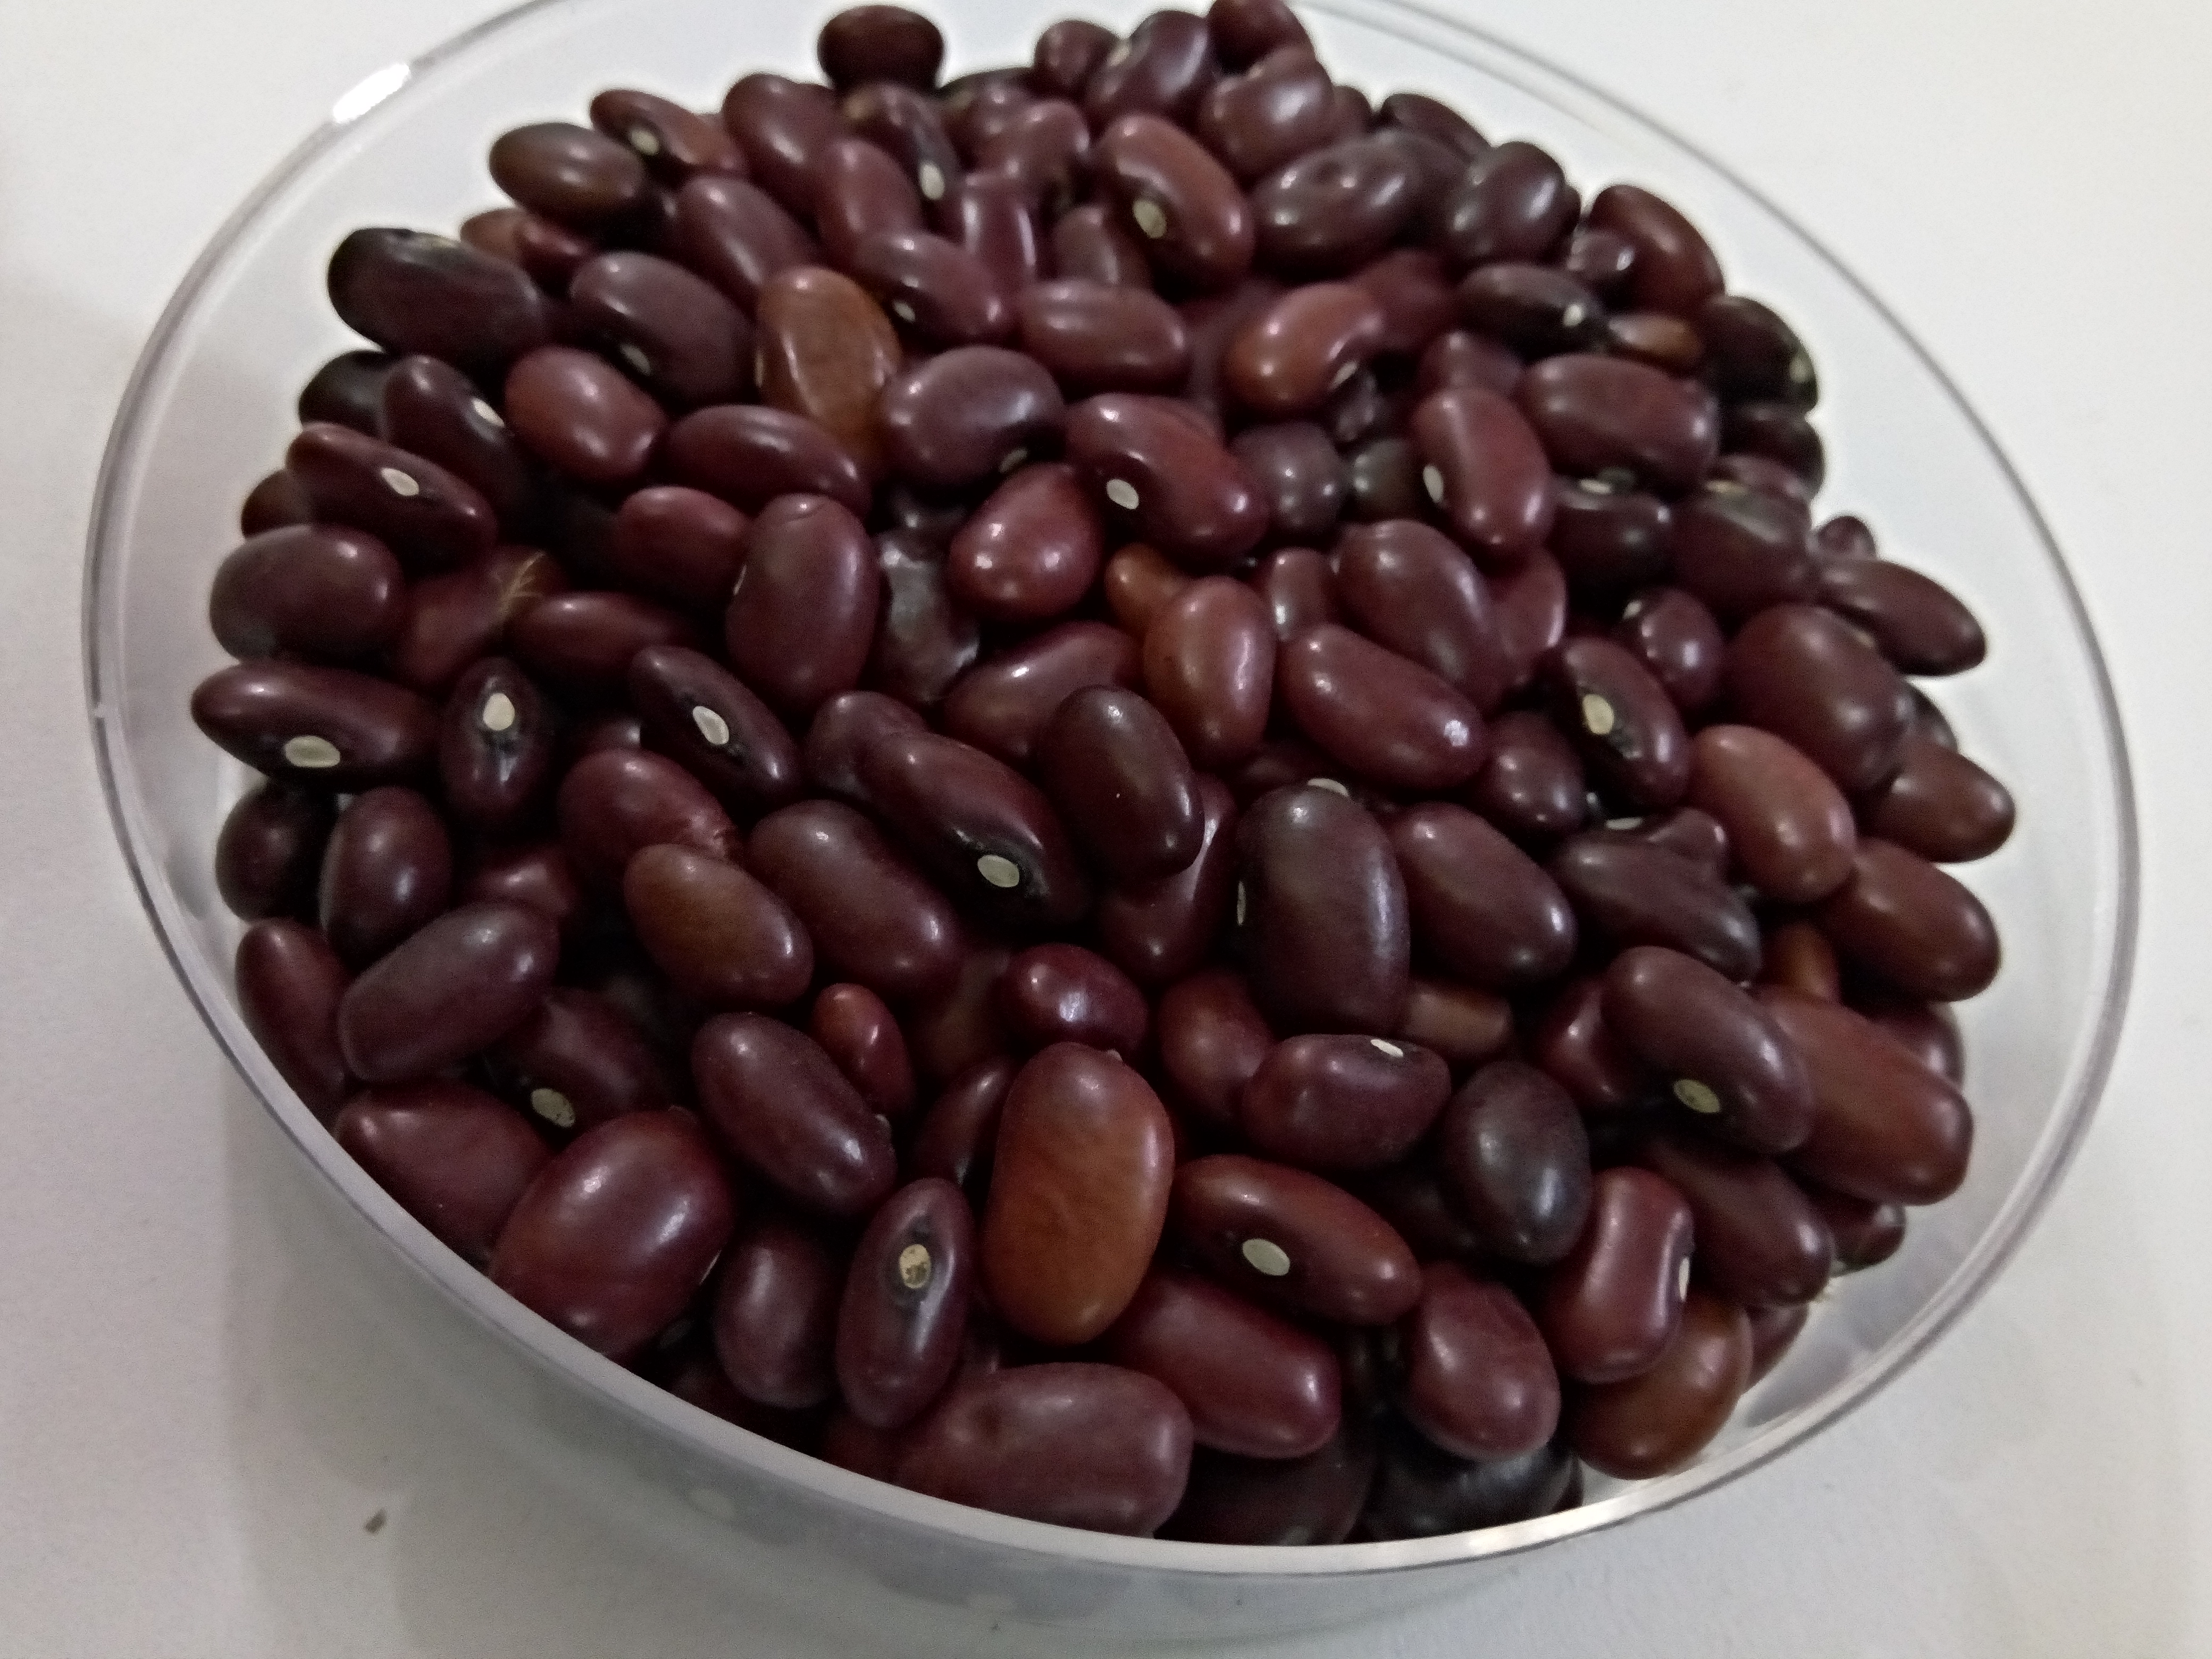
Rice seed variety: Unknown